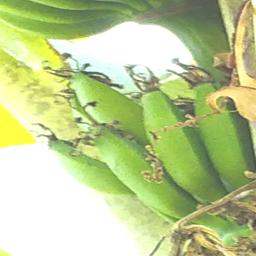
Label: JAHAJI FRUIT